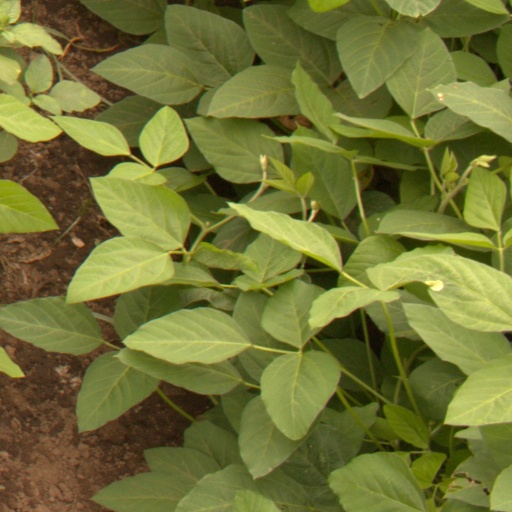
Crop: soybean